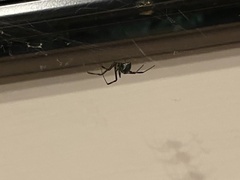
Species: Lactrodectus_hesperus